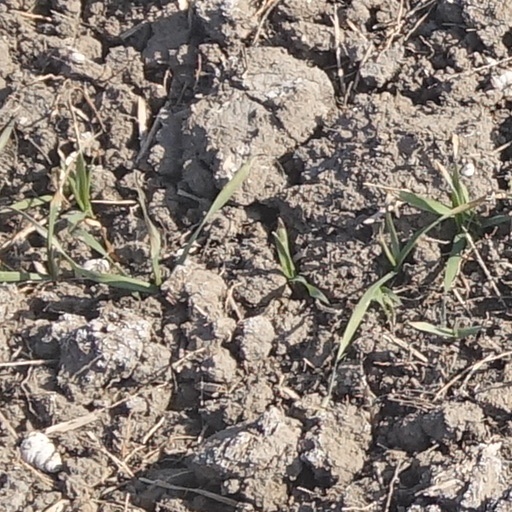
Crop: wheat